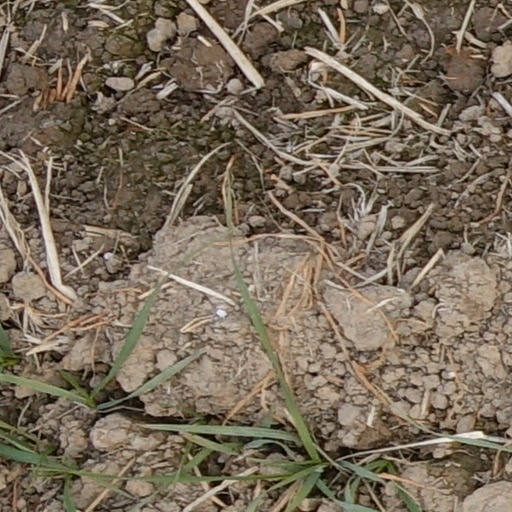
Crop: wheat